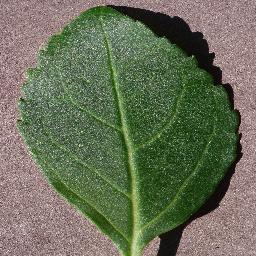
Label: Cherry___healthy